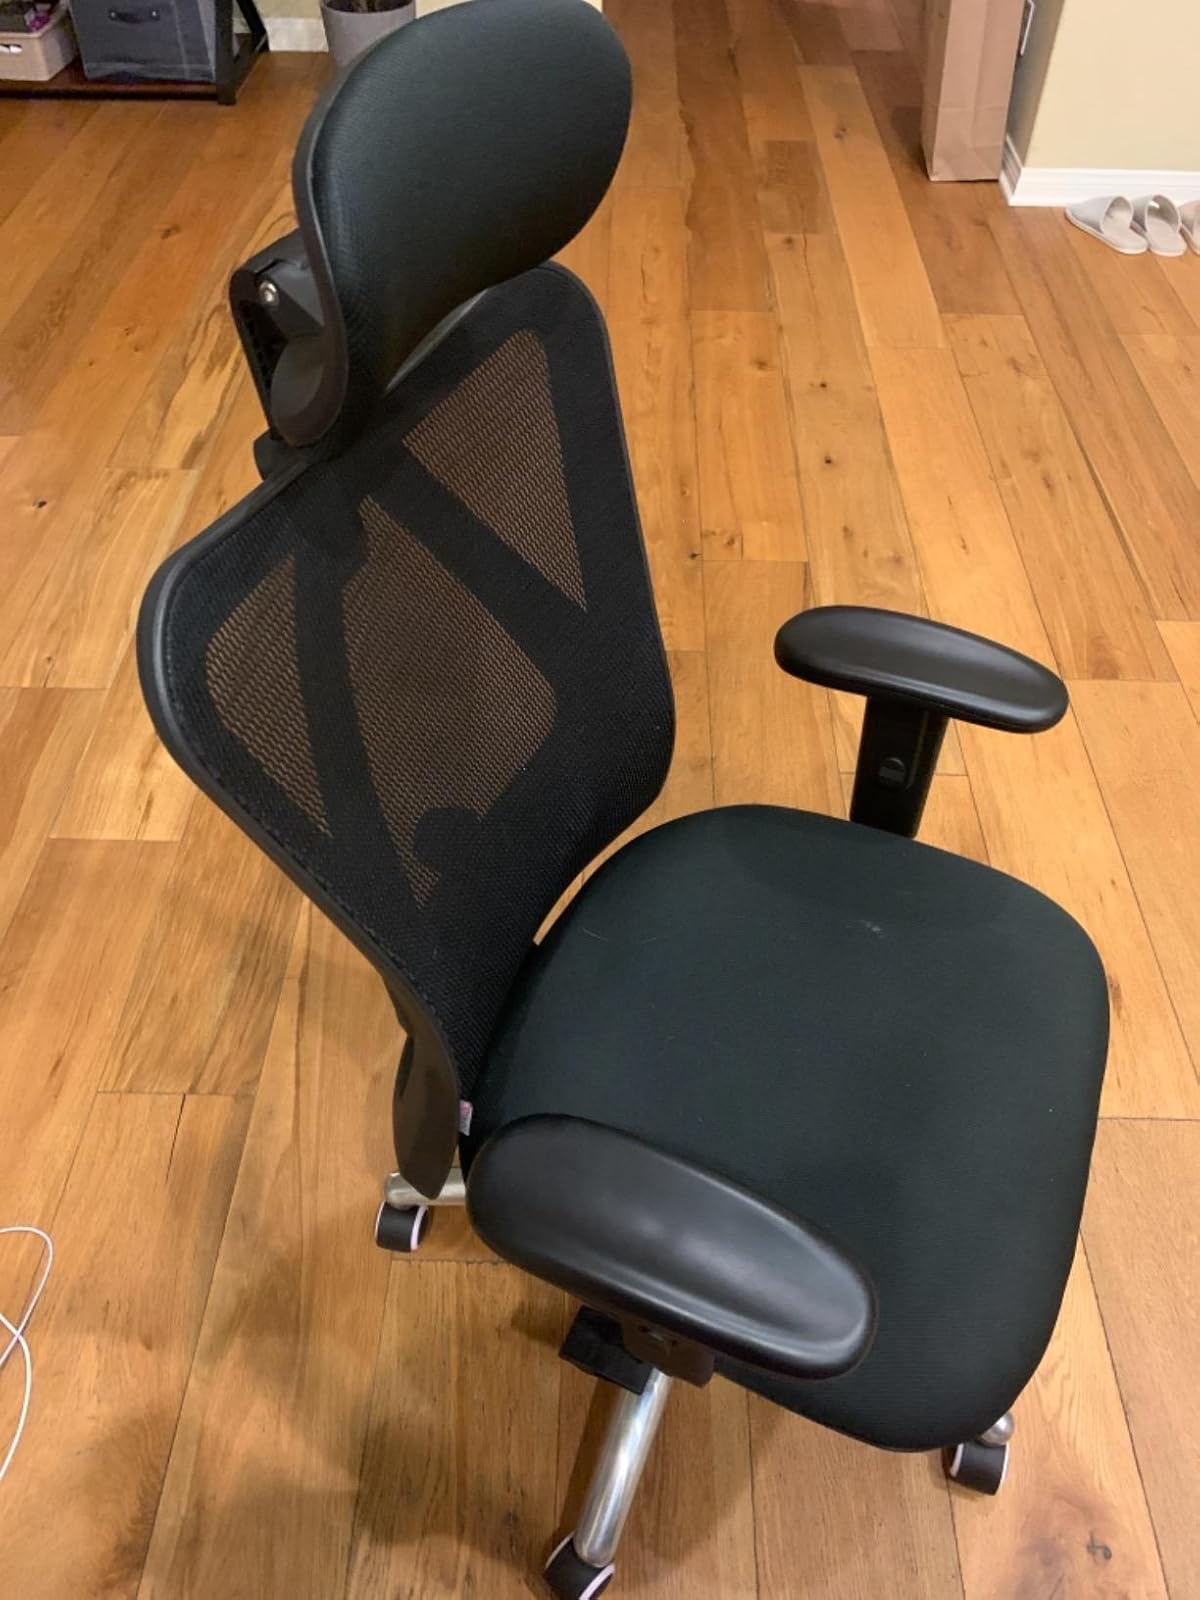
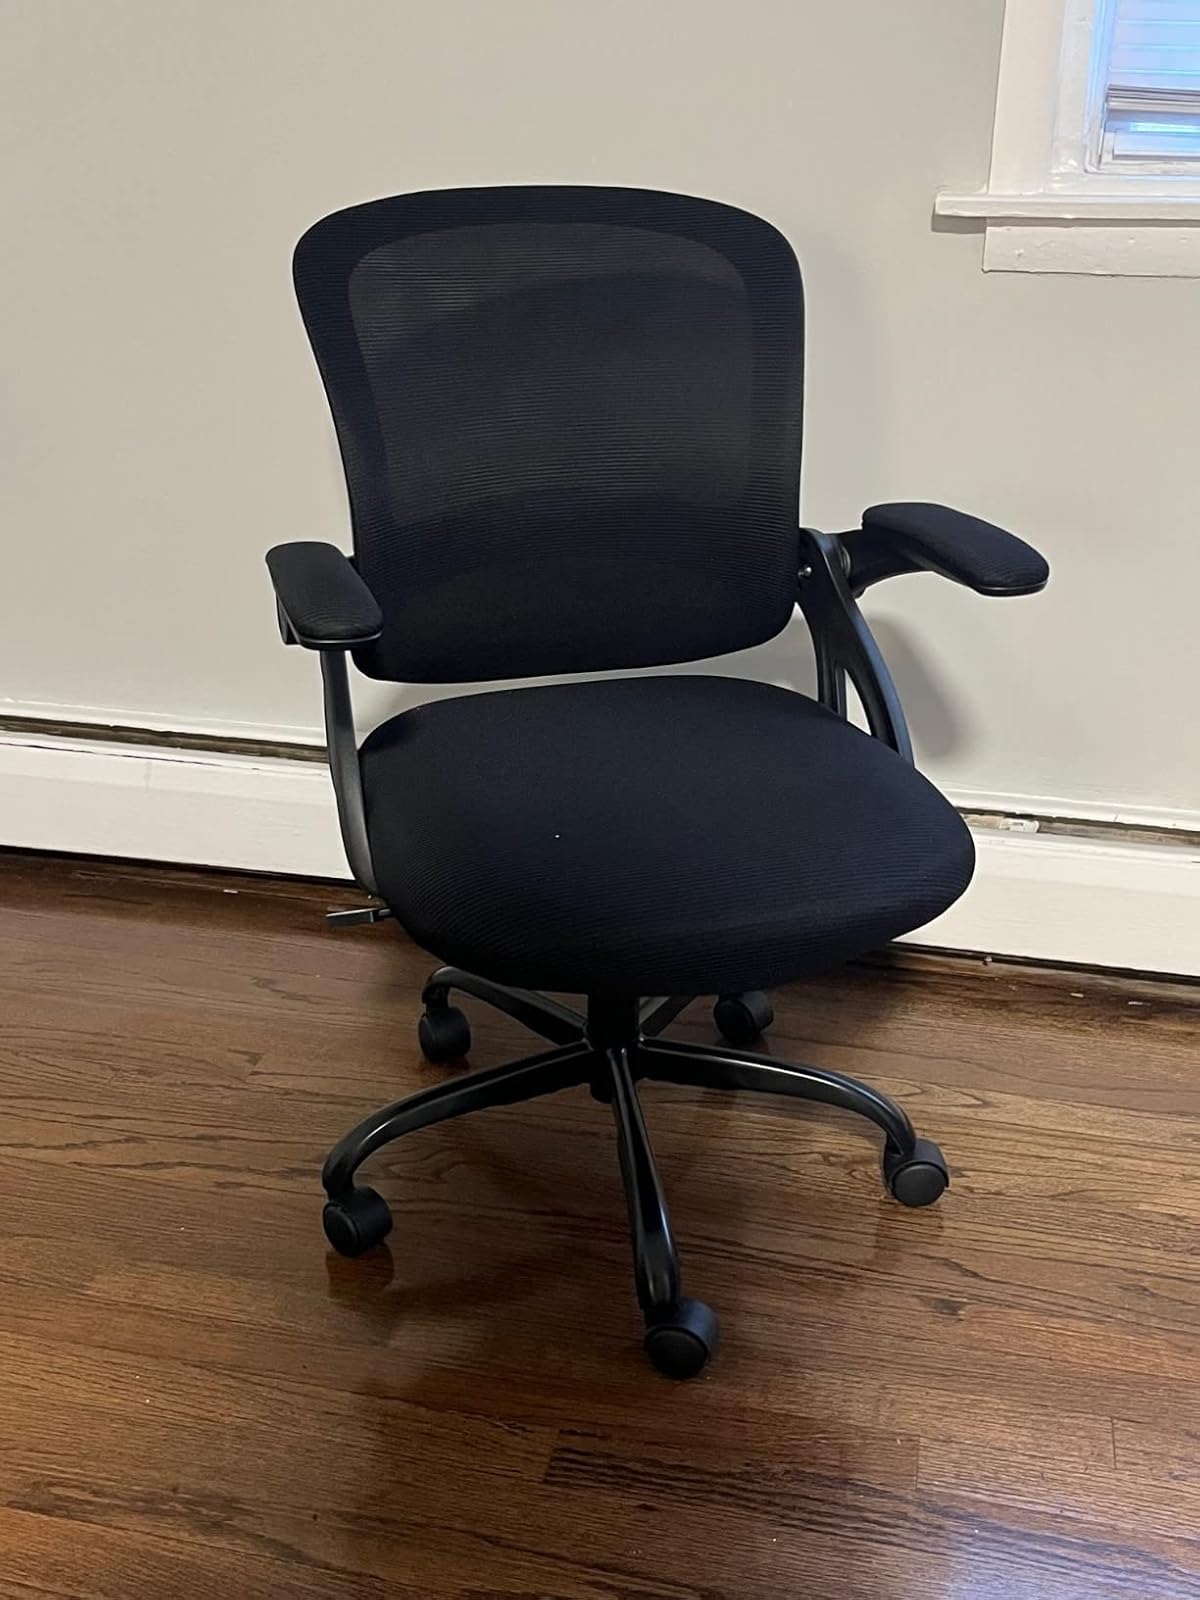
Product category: items_chair
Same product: no